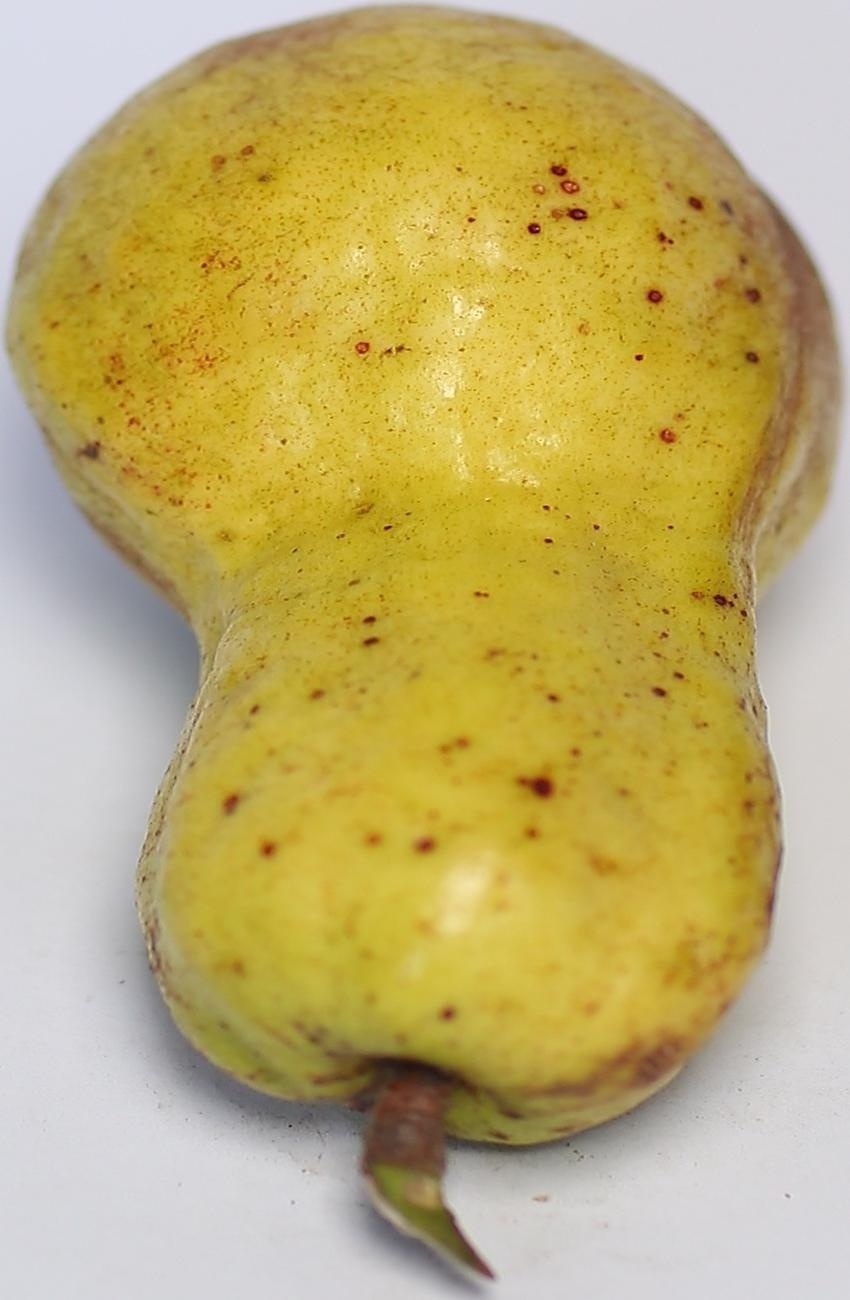
Maturity: ripe
Variety: local-sindhi